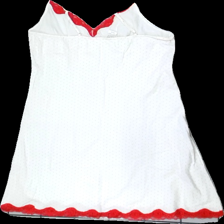
View: back
Type: Night gown
Category: Ladies
Brand: Not in the list
Brand text on label: Body zone
Colors: White, Red
Material: 100% Cotton 100% Nylon
Pattern: Dots
Cut: Regular
Size: 40
Season: All
Stains: Major
Price range: <50
Recommended usage: Export